T. F. Bourdillon

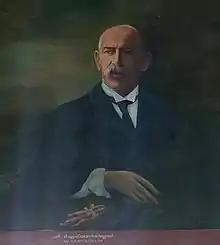
Portrait from the Teak Museum, Nilambur.

Thomas Fulton Bourdillon (1 May 1849, Madras – 19 December 1930, Bexhill-on-Sea) was a British botanist, who worked as a Conservator of Forests in the princely state of Travancore in British India.